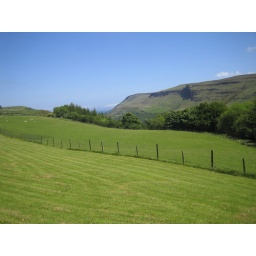
Views from our drive in Northern Ireland taken by Amy out the car window